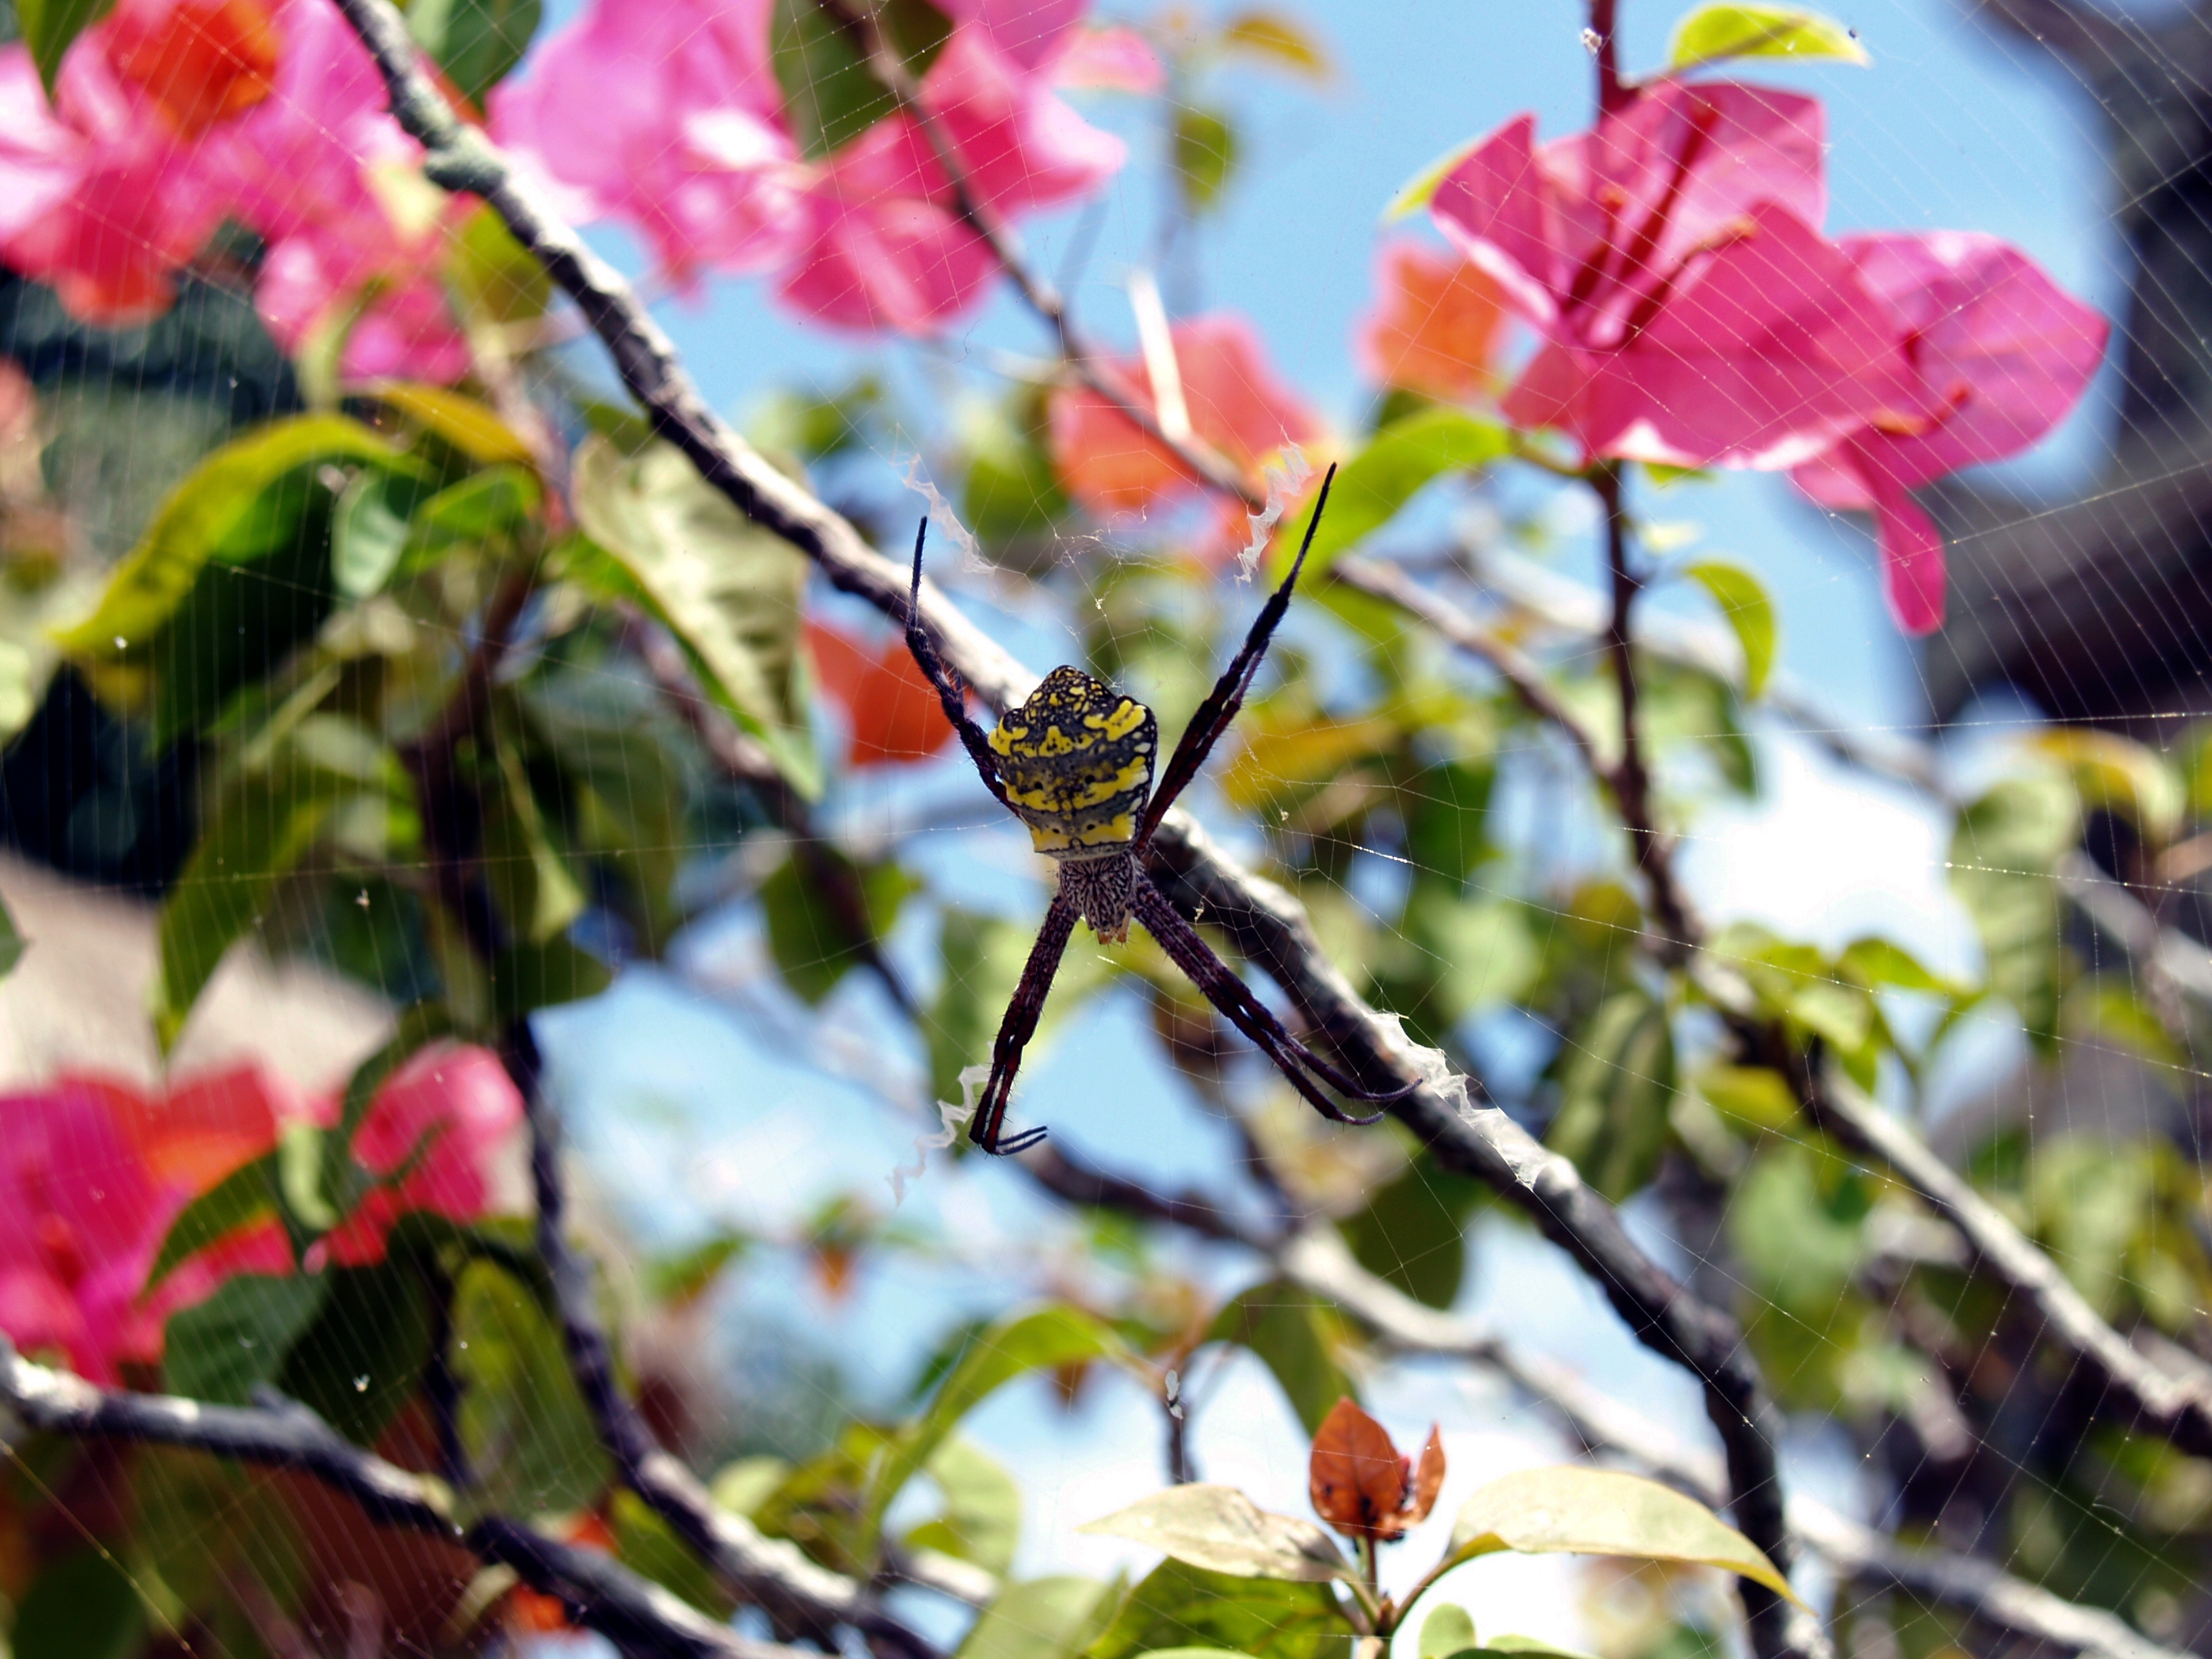
tree, nature, branch, blossom, plant, leaf, flower, spring, insect, macro, autumn, botany, garden, flora, season, fauna, shrub, network, bali, macro photography, flowering plant, land plant, spider palm